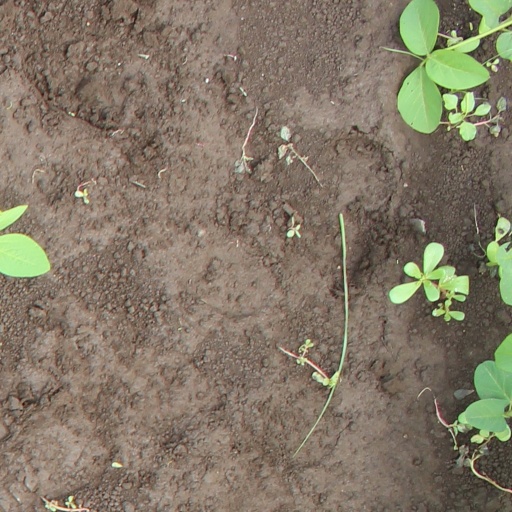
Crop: soybean